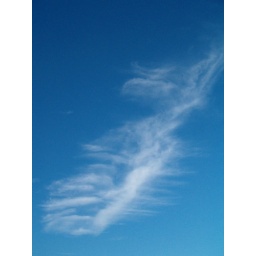
clouds from my house. It seem a &amp;quot;SOL&amp;quot; soared from stave and hanged in the sky